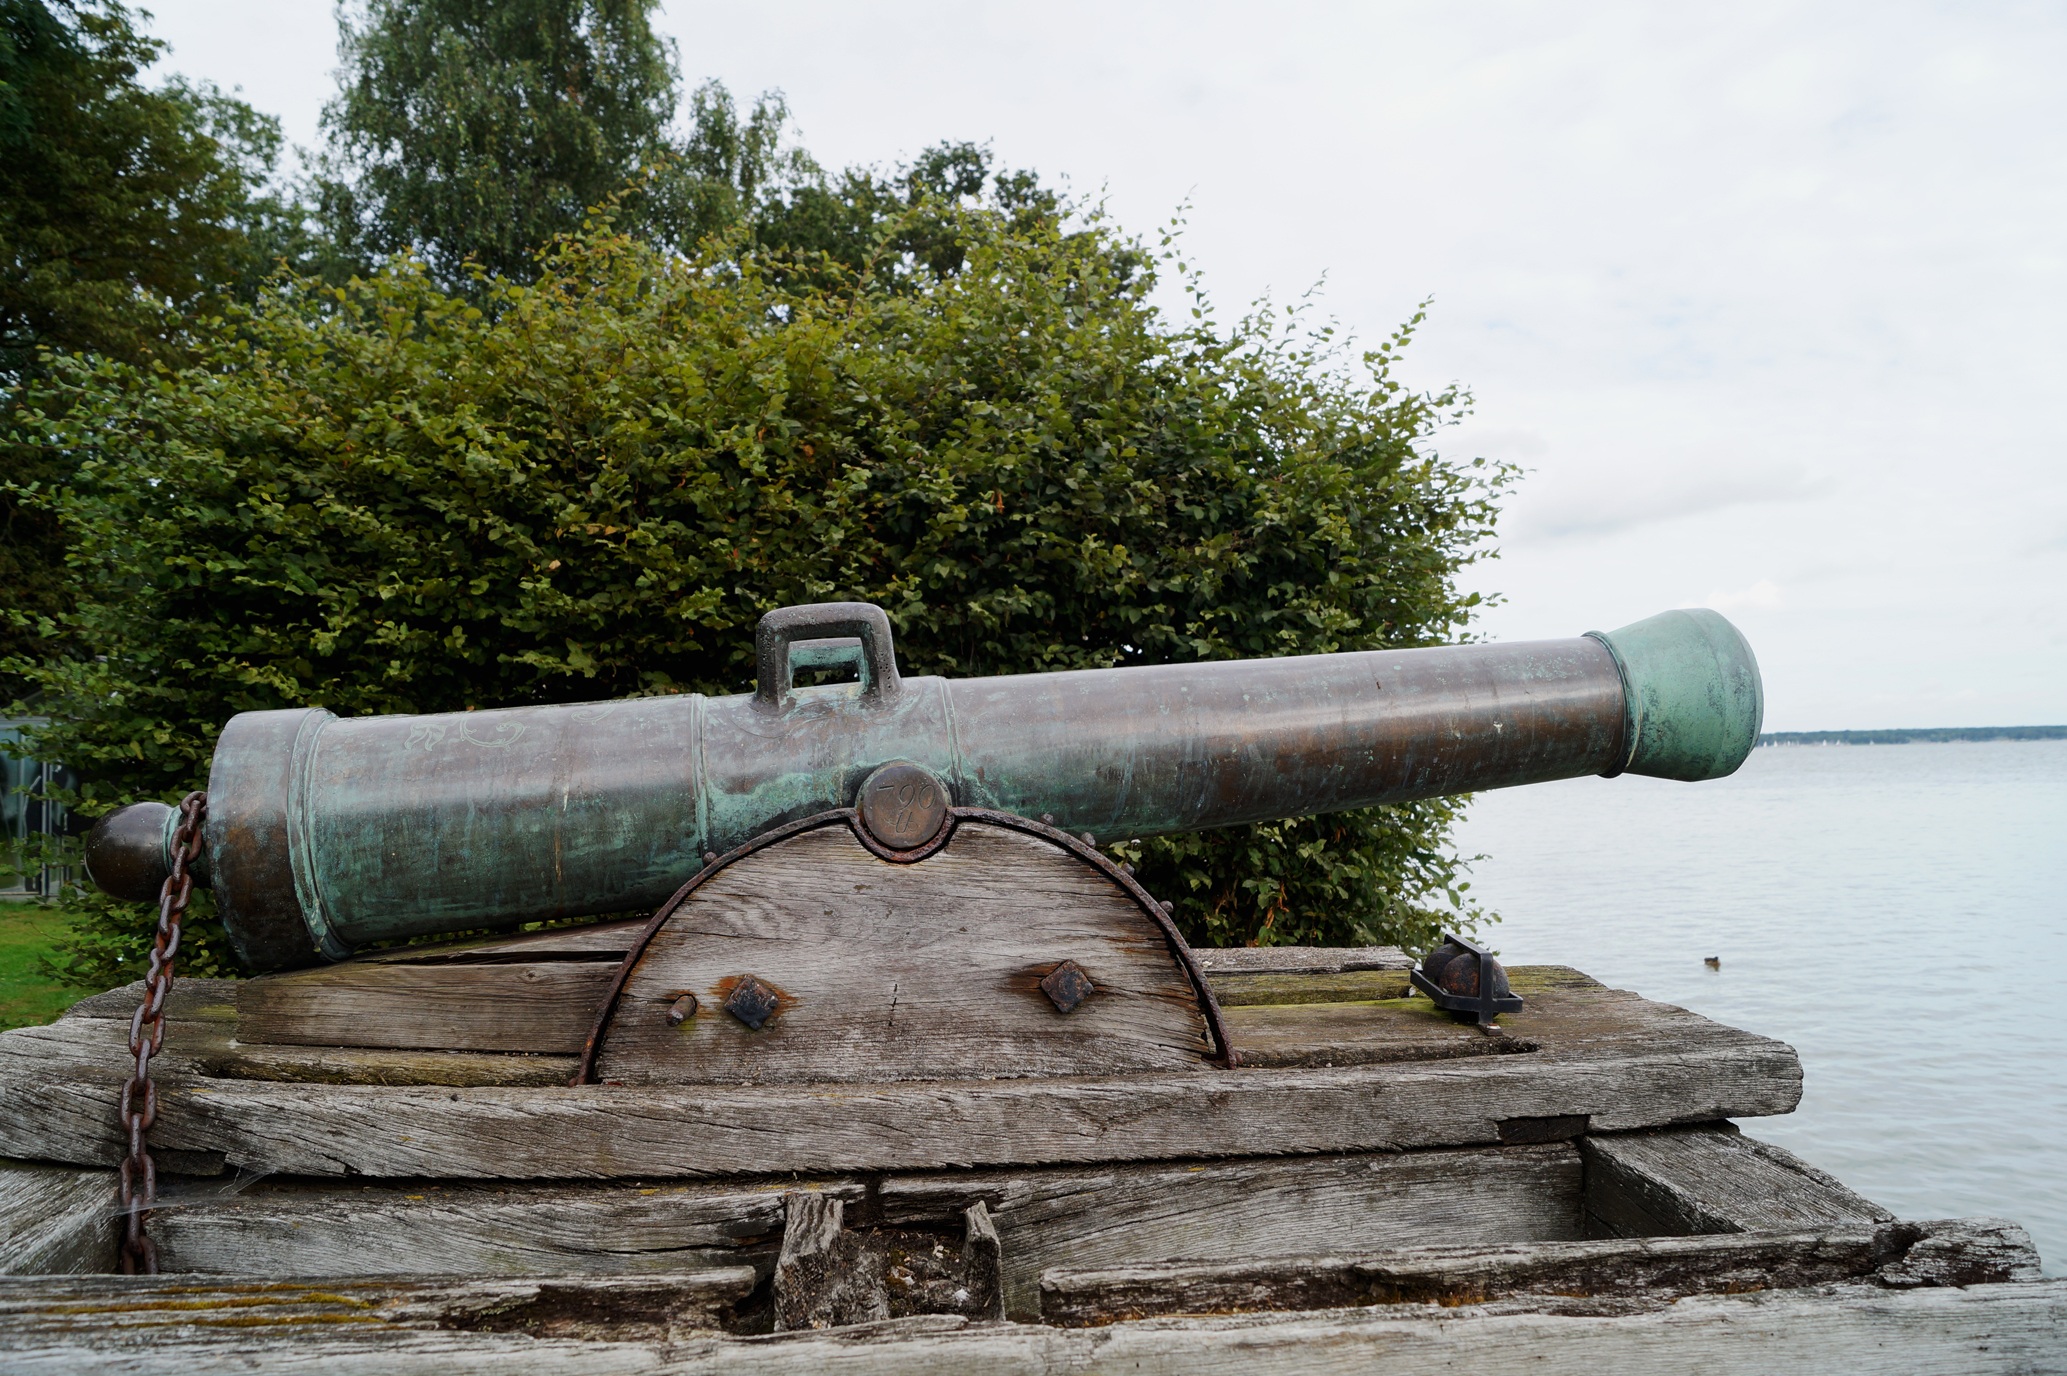
weapon, sculpture, fortress, gun, cannon, wilhelm stone, man made object